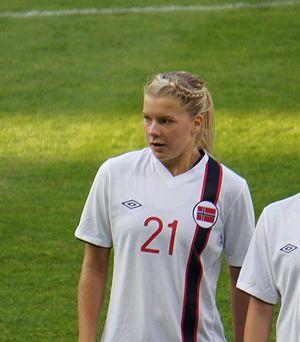
Ada Hegerberg, en équipe de Norvège.